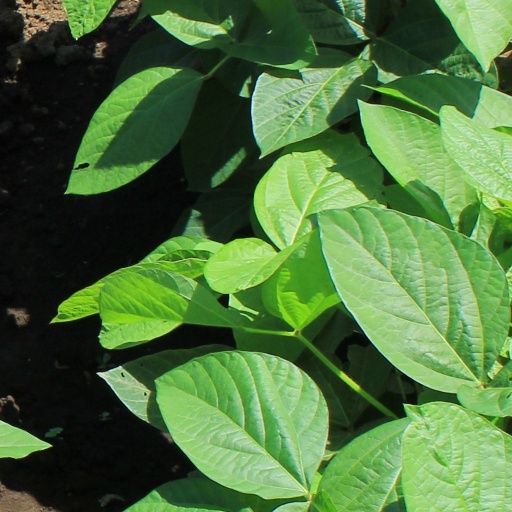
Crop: soybean